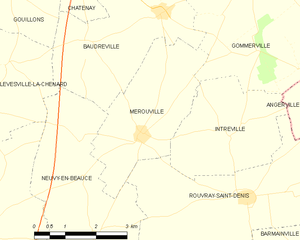
Carte de Mérouville et des communes limitrophes.
Mérouville est une commune française située dans le département d'Eure-et-Loir en région Centre-Val de Loire.